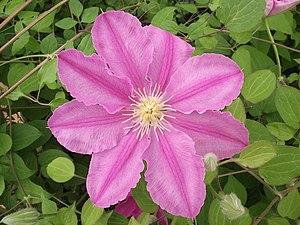
La clématite patens 'Evipo027', est un cultivar de clématite obtenu en 2011 par Raymond Evison en Angleterre. Elle porte le nom commercial de clématite patens Abilène 'Evipo027'.